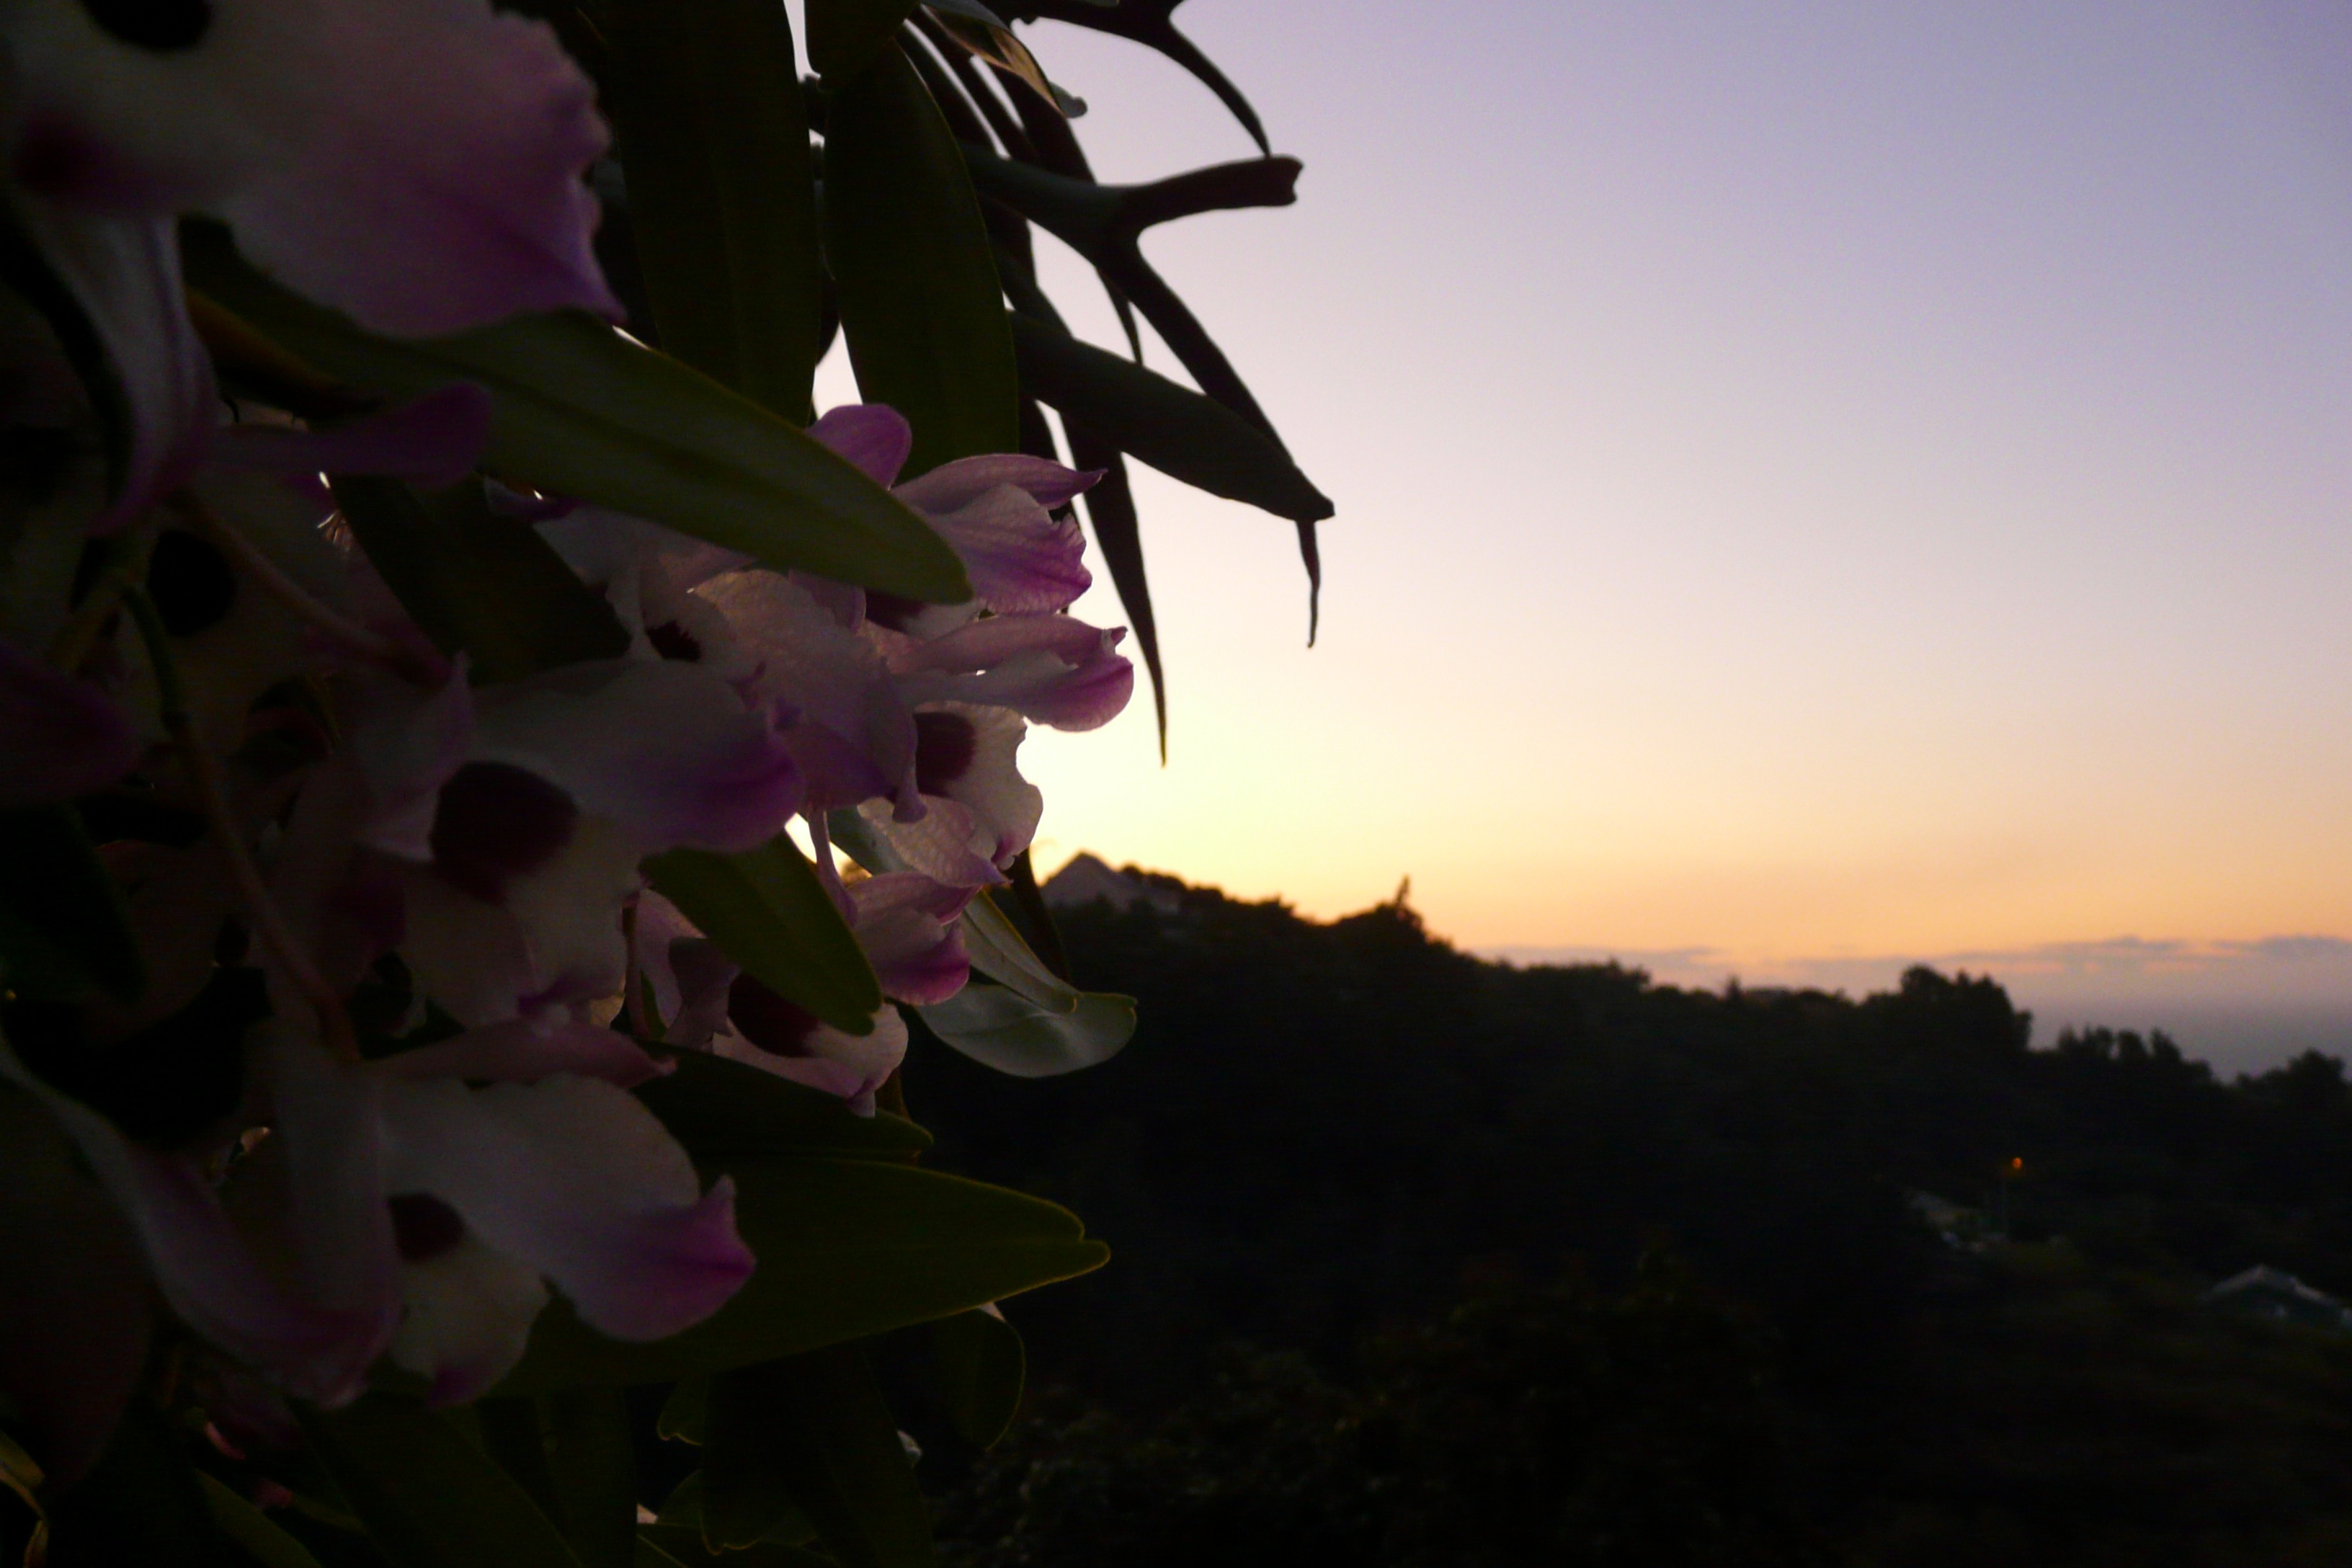
plant, sunset, sunlight, leaf, flower